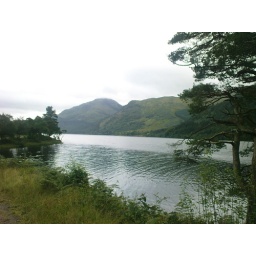
That's the lake in the mountains on the island